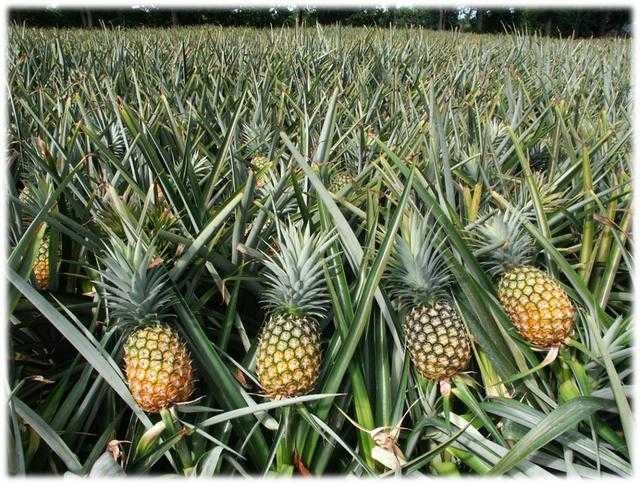
Label: Pineapple